Sibyl Hathaway

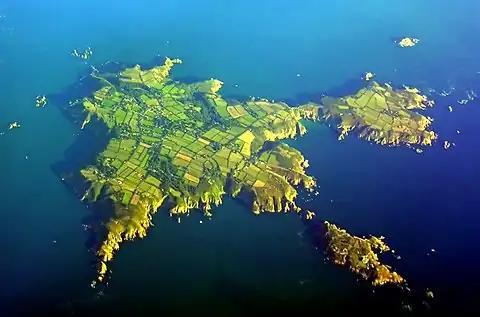
Aerial view of Sark

William Frederick Collings died on 20 June 1927, and was succeeded by his widowed daughter. Towards the end of his life, he stopped requesting from the inhabitants the payment of tithes, wheat and "poulage" (a feudal tax of two chickens). Upon her accession, the new dame immediately reasserted her feudal rights, and even noted: "They always give me the skinniest and oldest [chickens]".